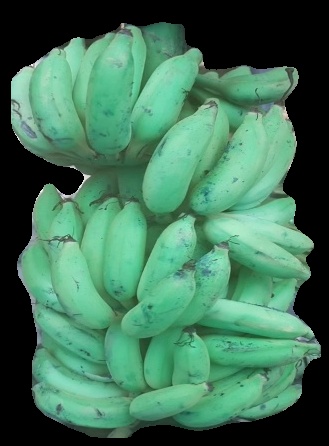
Variety: elakki-bale
Grade: grade2